Frenchman's Cove, Newfoundland and Labrador

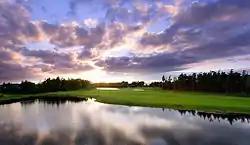
Grande Meadows Golf Club at Frenchman's Cove

In the 2021 Census of Population conducted by Statistics Canada, Frenchman's Cove had a population of living in of its total private dwellings, a change of from its 2016 population of . With a land area of , it had a population density of in 2021.